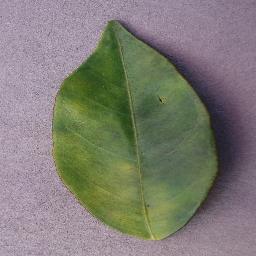
Label: Orange___Haunglongbing_(Citrus_greening)